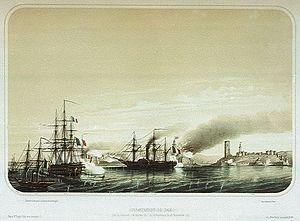
Le Henri IV était un navire de ligne de la marine française de 100 canons lancé en 1848. Son naufrage à cause d'une tempête devant Sébastopol en 1854 constitue le début des études météorologiques françaises.
1851 est la cinquantéunième année du XIXe siècle.
Le bombardement de Salé est une attaque navale lancée entre les 26 et 27 novembre 1851 par la République française, contre la ville marocaine de Salé, en réponse au pillage d'un navire de marchandises français par des habitants de la ville, et au refus de remboursement de la part du sultan Moulay Abderrahmane.